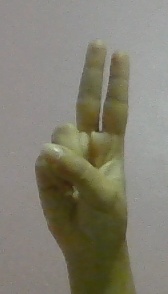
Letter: taa